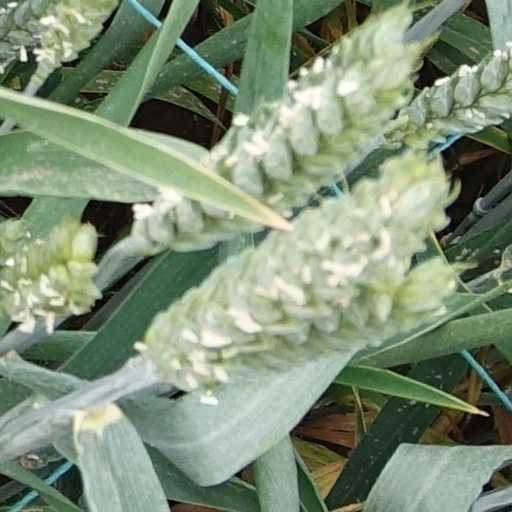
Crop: wheat